List of international presidential trips made by Rodrigo Duterte

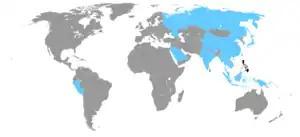
World map highlighting countries visited by Rodrigo Duterte during his presidency, as of June 2019.

This article documents a list of international presidential trips made by Rodrigo Duterte, the 16th president of the Philippines. During his presidency, which began with his inauguration on June 30, 2016 and ended on June 30, 2022, Rodrigo Duterte made 21 international trips to 20 countries internationally (with the exception of technical stopovers).